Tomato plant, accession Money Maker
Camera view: horizontal (90 deg, fisheye); turntable rotation: 240 degrees
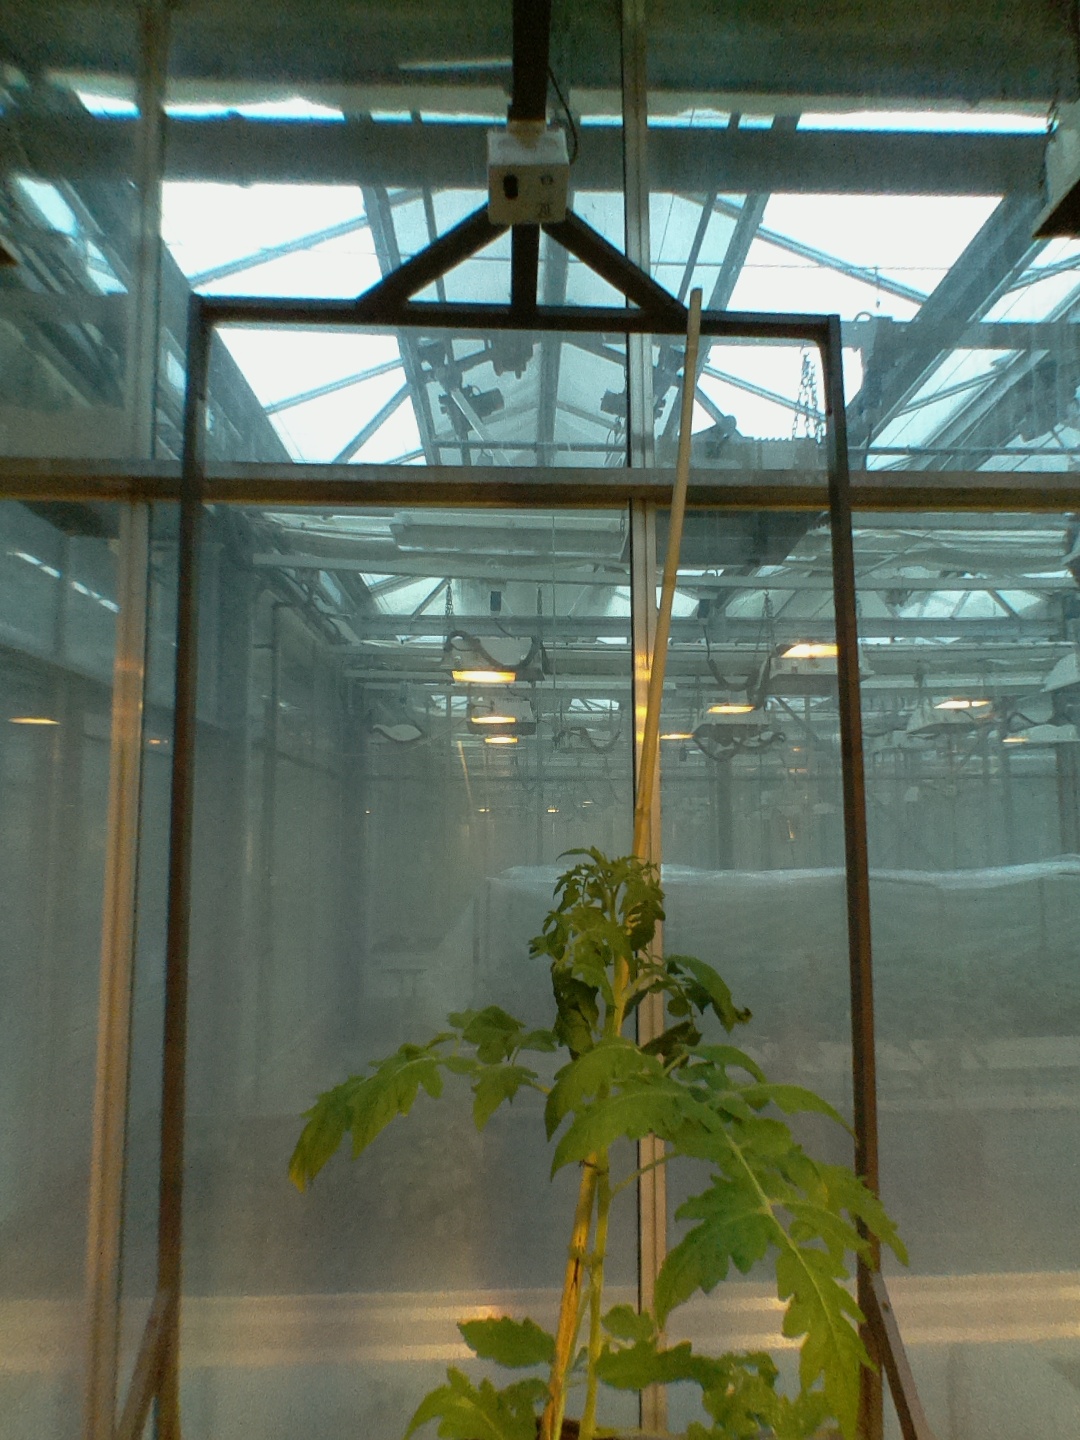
BBCH growth stage 51: First inflorence visible, visible closed flower bud